Gillette Stadium

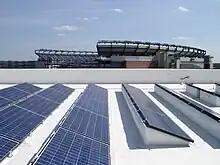
2009 Energy Project Award Winning 525 kilowatt BIPV CoolPly system on the Patriot Place Complex Adjacent to the Gillette Stadium in Foxborough. The Solar Project was built, and is owned and operated by Constellation Energy.

The Patriots won the first seven playoff games held at the stadium between the 2003 and 2007 seasons, including the 2007 AFC Championship Game, where they beat the San Diego Chargers to improve to 18–0 and advance to Super Bowl XLII. On January 10, 2010, the Baltimore Ravens beat the Patriots 33–14, giving the Patriots their first home loss in the playoffs in Gillette Stadium. The Patriots suffered their second consecutive home playoff loss on January 16, 2011, in a 28–21 New York Jets victory. During the 2011–12 NFL playoffs, the Patriots defeated the Denver Broncos, 45–10, and the stadium hosted its third AFC Championship, where they won against the Baltimore Ravens, 23–20. However, the New York Giants ruined the Patriots' season by beating them in the Super Bowl for the second time. The following year, they again hosted the AFC Championship game, where they lost 28–13 to the Baltimore Ravens in the final game for long-term Patriots radio announcer Gil Santos. During the Divisional Round of the 2014–15 NFL playoffs, the Patriots avenged their 2012 defeat by the Baltimore Ravens by beating them 35–31. The following week, they defeated the Indianapolis Colts 45–7 in the 2014 AFC Championship. The stadium hosted its sixth AFC Championship game during the 2016 playoffs, as the Patriots defeated